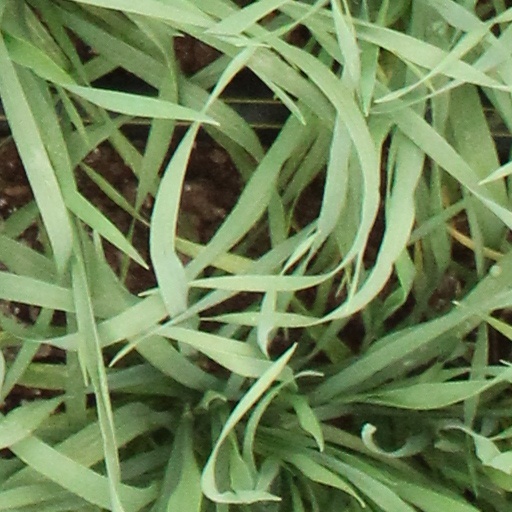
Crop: wheat